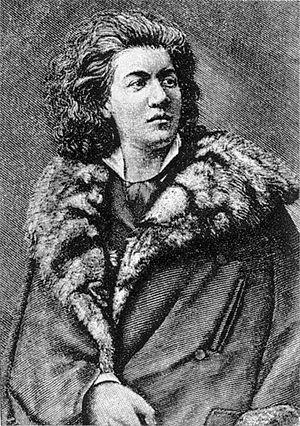
Juliusz Zarębski est un compositeur romantique et pianiste polonais, né le 3 mars 1853 à Jytomyr, où il est décédé le 15 septembre 1885.